Palos (crater)

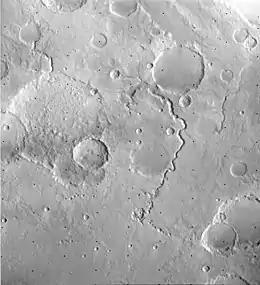
Palos crater (upper right) and Tinto Vallis (right). Viking Orbiter 1 image.

Palos is an impact crater on Mars, located on the southern margin of Amenthes Planum. Its name was approved in 2000, and refers to Palos de la Frontera, a town in Spain.